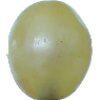
Label: Grape White 1